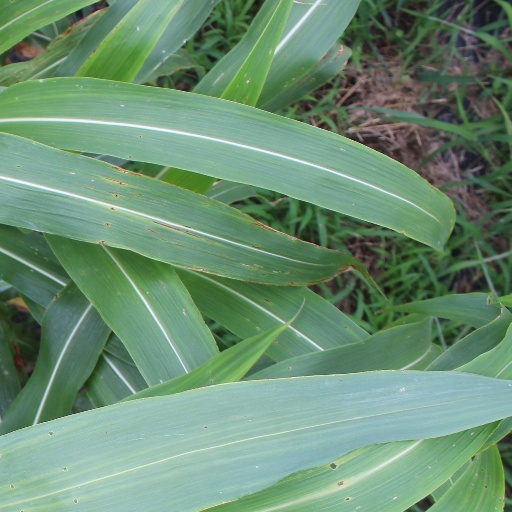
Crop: sorghum